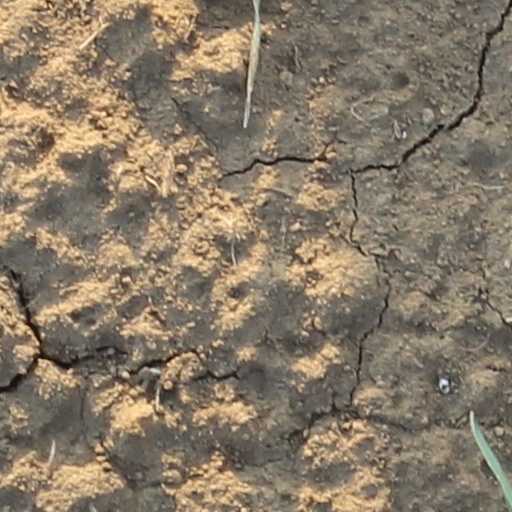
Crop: wheat